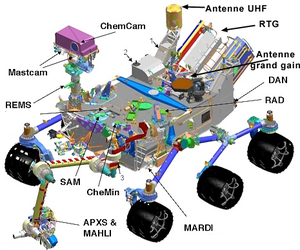
Schéma de Mars Science Laboratory Polski: Rysunek łazika Curiosity
Mars Science Laboratory est une mission d'exploration de la planète Mars à l'aide d'un astromobile développé par le centre JPL associé à l'agence spatiale américaine de la NASA. La sonde spatiale est lancée le 26 novembre 2011 par un lanceur Atlas V. Le site d'atterrissage, sur lequel la sonde spatiale s'est posée le 6 août 2012, se situe dans le cratère Gale. Celui-ci présente dans un périmètre restreint donc compatible avec l'autonomie du rover, des formations reflétant les principales périodes géologiques de la planète dont celle — le Noachien — qui aurait pu permettre l'apparition d'organismes vivants. Au cours de sa mission, l'astromobile, nommé Curiosity, va rechercher si un environnement favorable à l'apparition de la vie a existé, analyser la composition minéralogique, étudier la géologie de la zone explorée et collecter des données sur la météorologie et les radiations qui atteignent le sol de la planète. La durée de la mission est fixée initialement à une année martienne soit environ 669 sols ou 687 jours terrestres.
Le spectromètre à particules alpha et à rayons X est un instrument d’analyse permettant d’obtenir la composition chimique en éléments majeurs et mineurs d’un échantillon. L’échantillon est bombardé avec des particules α et des rayons X. La détection de la diffusion de ces particules α et de la fluorescence des rayons X résultants de ce bombardement permet de connaître la composition de l'échantillon.
L'exploration de Mars par Curiosity est le déroulement de la mission du rover de Mars Science Laboratory développé par la NASA sur la planète Mars après son atterrissage dans le cratère Gale le 6 août 2012. Le véhicule dispose de 75 kg d'équipements scientifiques et a pour objectif de déterminer si l'environnement martien a pu, dans le passé, permettre l'apparition de la vie.